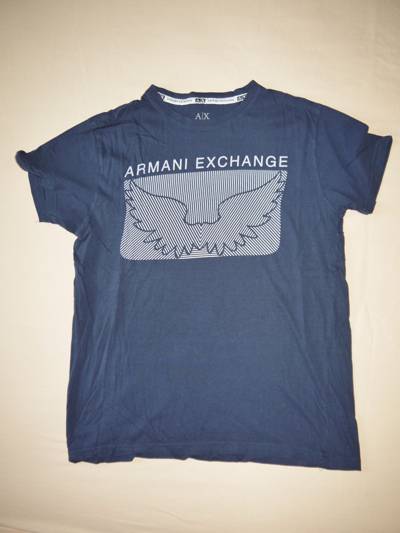
Waste category: clothes